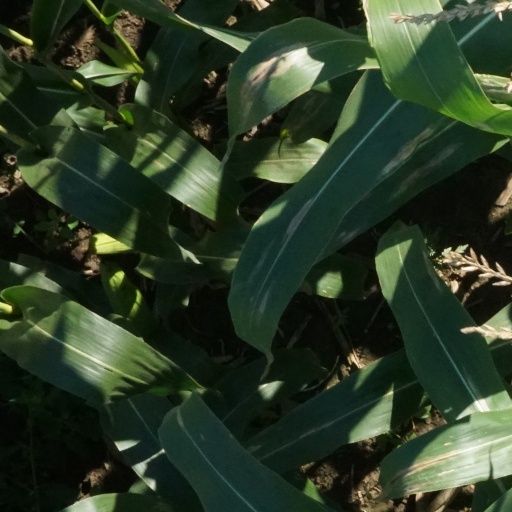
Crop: maize; corn